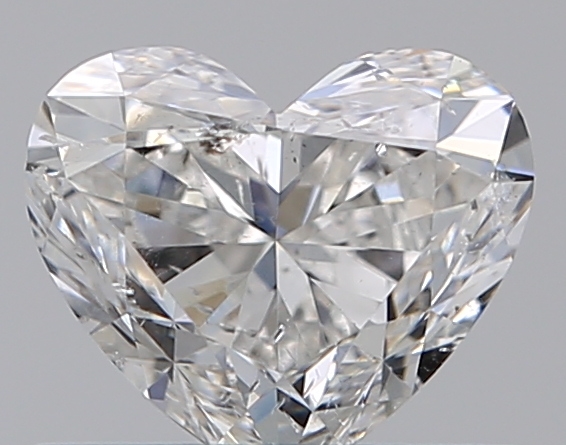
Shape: heart
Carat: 0.5
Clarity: SI2
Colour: G
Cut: EX
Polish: EX
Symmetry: VG
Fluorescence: N
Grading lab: GIA
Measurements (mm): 4.63 x 5.42 x 3.19